Regional Council of Champagne-Ardenne

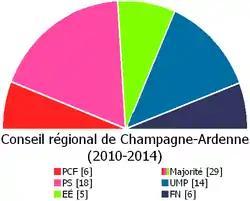
Composition of the regional council since the 2010 elections

The Regional Council occupied the old enclosure which consisted of the major and minor seminary of Châlons. The renovation took place in two stages, the first aimed at rehabilitating the major seminary where the council sat for the plenary session and the Economic and Social Council. The garden and the minor seminary were rehabilitated for the beginning of 2015.